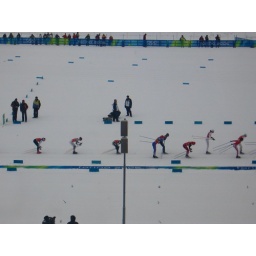
I'm the guy in the white and blue jacket, standing crooked, just above the speaker. I think I'm even smiling for the camera.